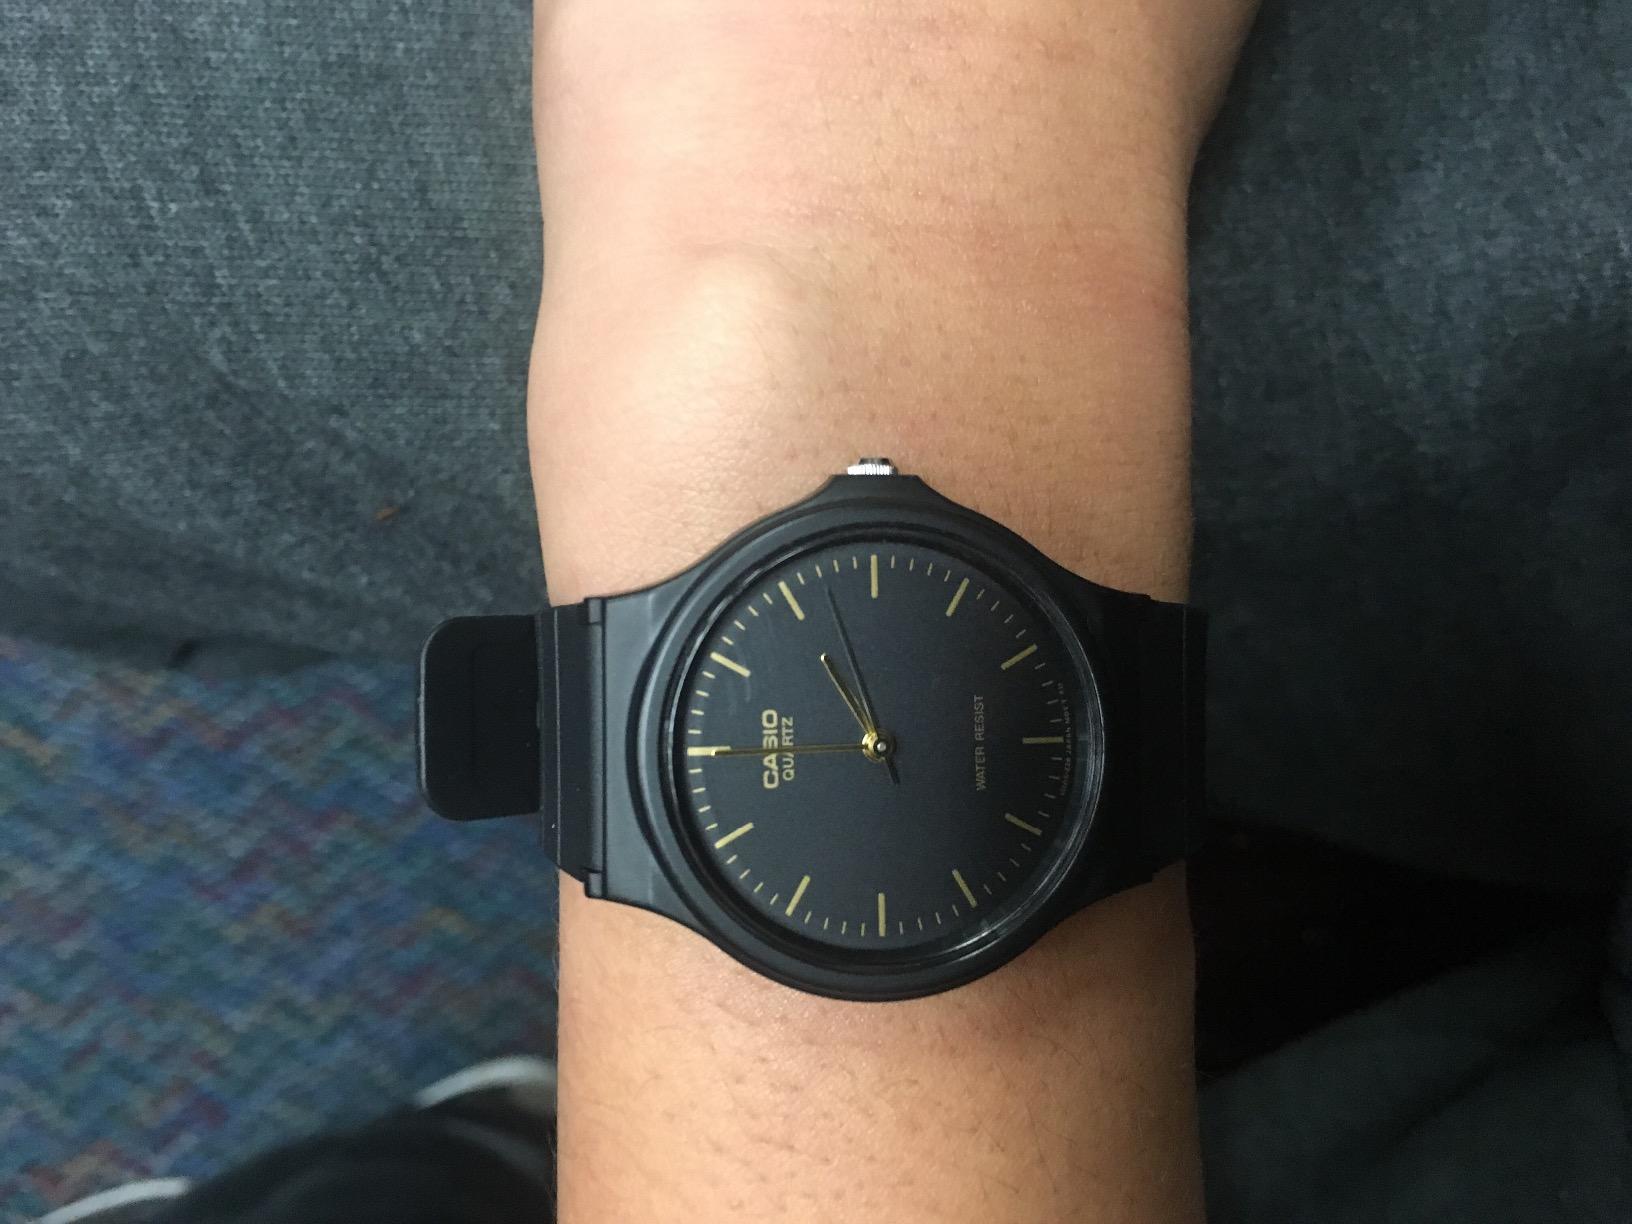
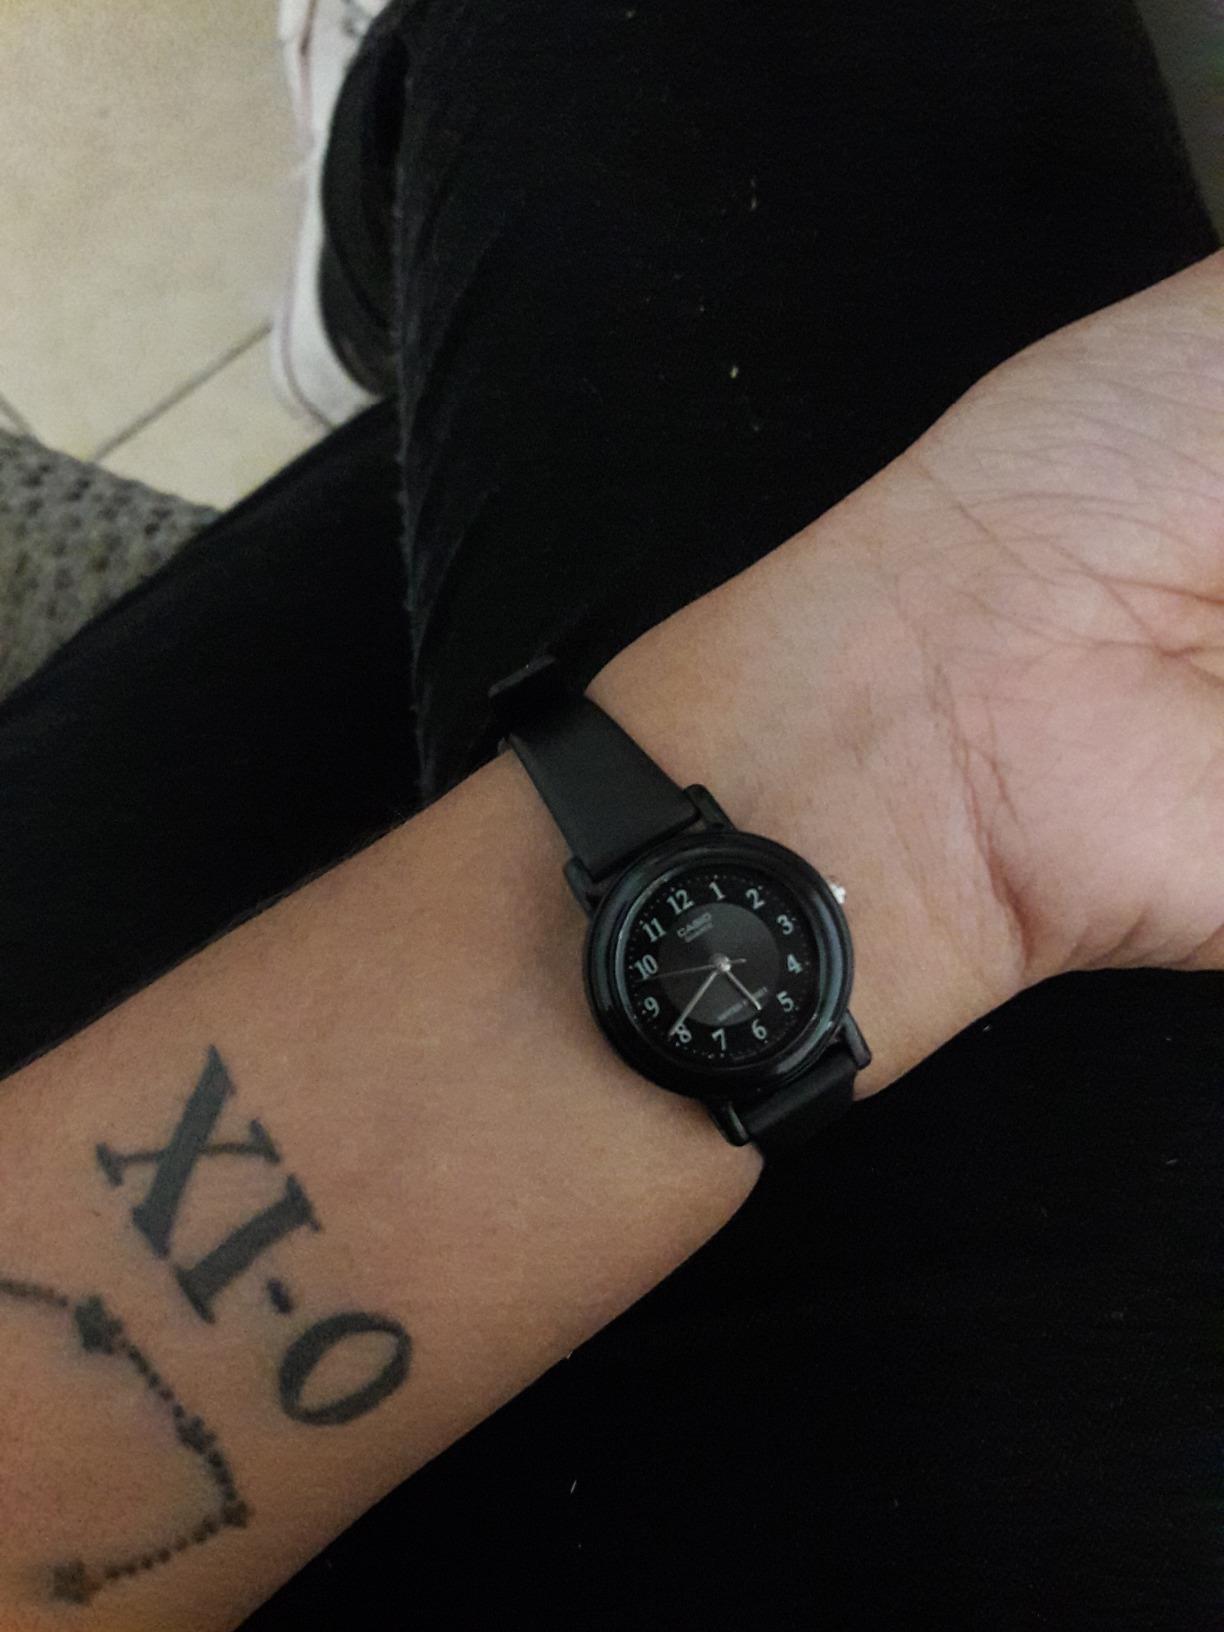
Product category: accessories_watch
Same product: no